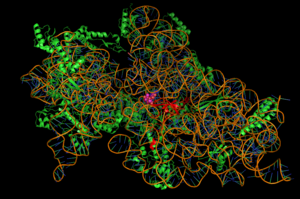
Structure de la sous-unité 30S du ribosome de Thermus thermophilus complexée avec la streptomycine, représentée en sphères au centre.
Un antibiotique est une substance naturelle ou synthétique qui détruit ou bloque la croissance des bactéries. Dans le premier cas, on parle d'antibiotique bactéricide et dans le second cas d'antibiotique bactériostatique. Lorsque la substance est utilisée de manière externe pour tuer la bactérie par contact, on ne parle pas d'antibiotique mais d'antiseptique. S'il s'agit non pas d'une substance mais d'un virus, on parle de bactériophagique.